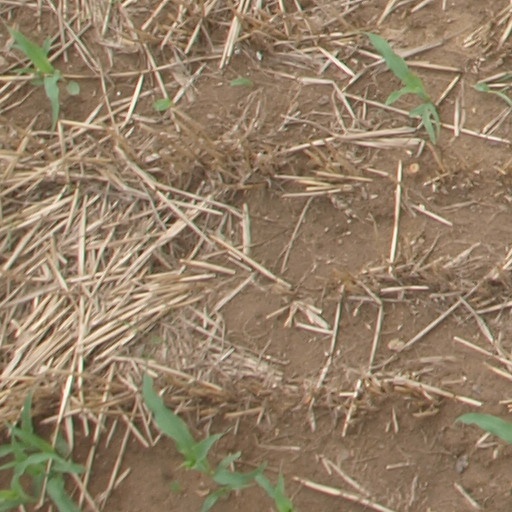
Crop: maize; corn